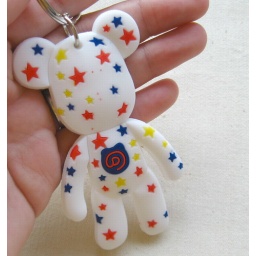
Sonic Bear bag charm or key chain in white and lots of colourful stars